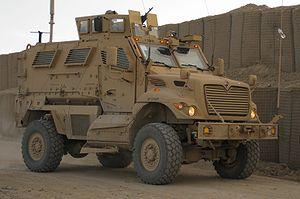
L'armée royale jordanienne fait partie des Forces armées jordaniennes. Elle tire ses origines d'unités comme la Légion arabe. Elle a livré des combats à Israël en 1948, 1956, 1967, et 1973. L'armée a également combattu les Syriens et l'OLP au cours de Septembre noir en 1970.